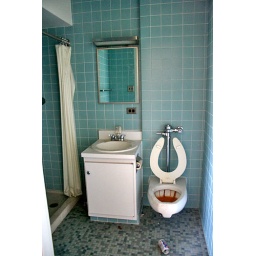
This bathroom is actually in really good shape... except for that frightening toilet bowl! Michael Reese Hospital, Chicago.